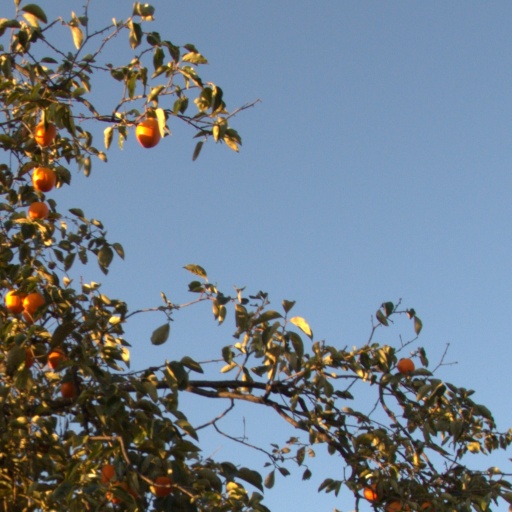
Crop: grape